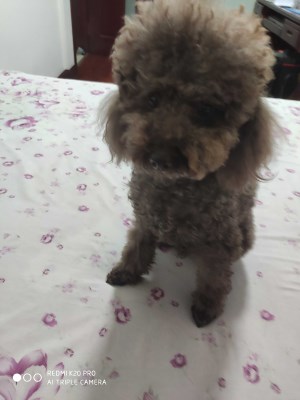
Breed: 7449-n000128-teddy